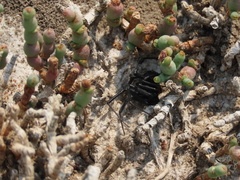
Species: Lactrodectus_hesperus